Battle of Fleurus (1794)

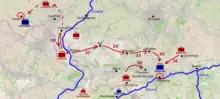
Map showing the positions of the main forces in the Low Countries theatre, and Coburg's movements to concentrate for the battle of Fleurus. Numbers indicate the dates in June 1794 that the marches designated by arrows were made. The dotted line indicates Coburg's original planned movement to relieve Ypres.

After getting York's agreement and arranging for the army's stores to be moved rearward from Tournai to Brussels and Antwerp in case of defeat, Coburg commenced a forced march with his 12,000 men in 13 battalions and 26 squadrons. Setting out from Tournai on 21 June, he reached Ath by the end of the day, Soignies at the end of the 22nd, and Nivelles at the end of the 23rd. These marches were conducted in blazing heat, which left the troops exhausted and in need of rest.